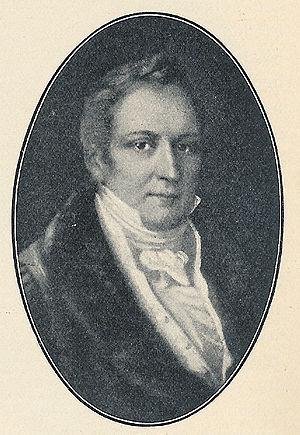
Christian Günther von Bernstorff est un homme politique danois, né le 3 avril 1769 à Copenhague et mort le 18 mars 1835 à Berlin. Il est le fils du comte Andreas Peter von Bernstorff.